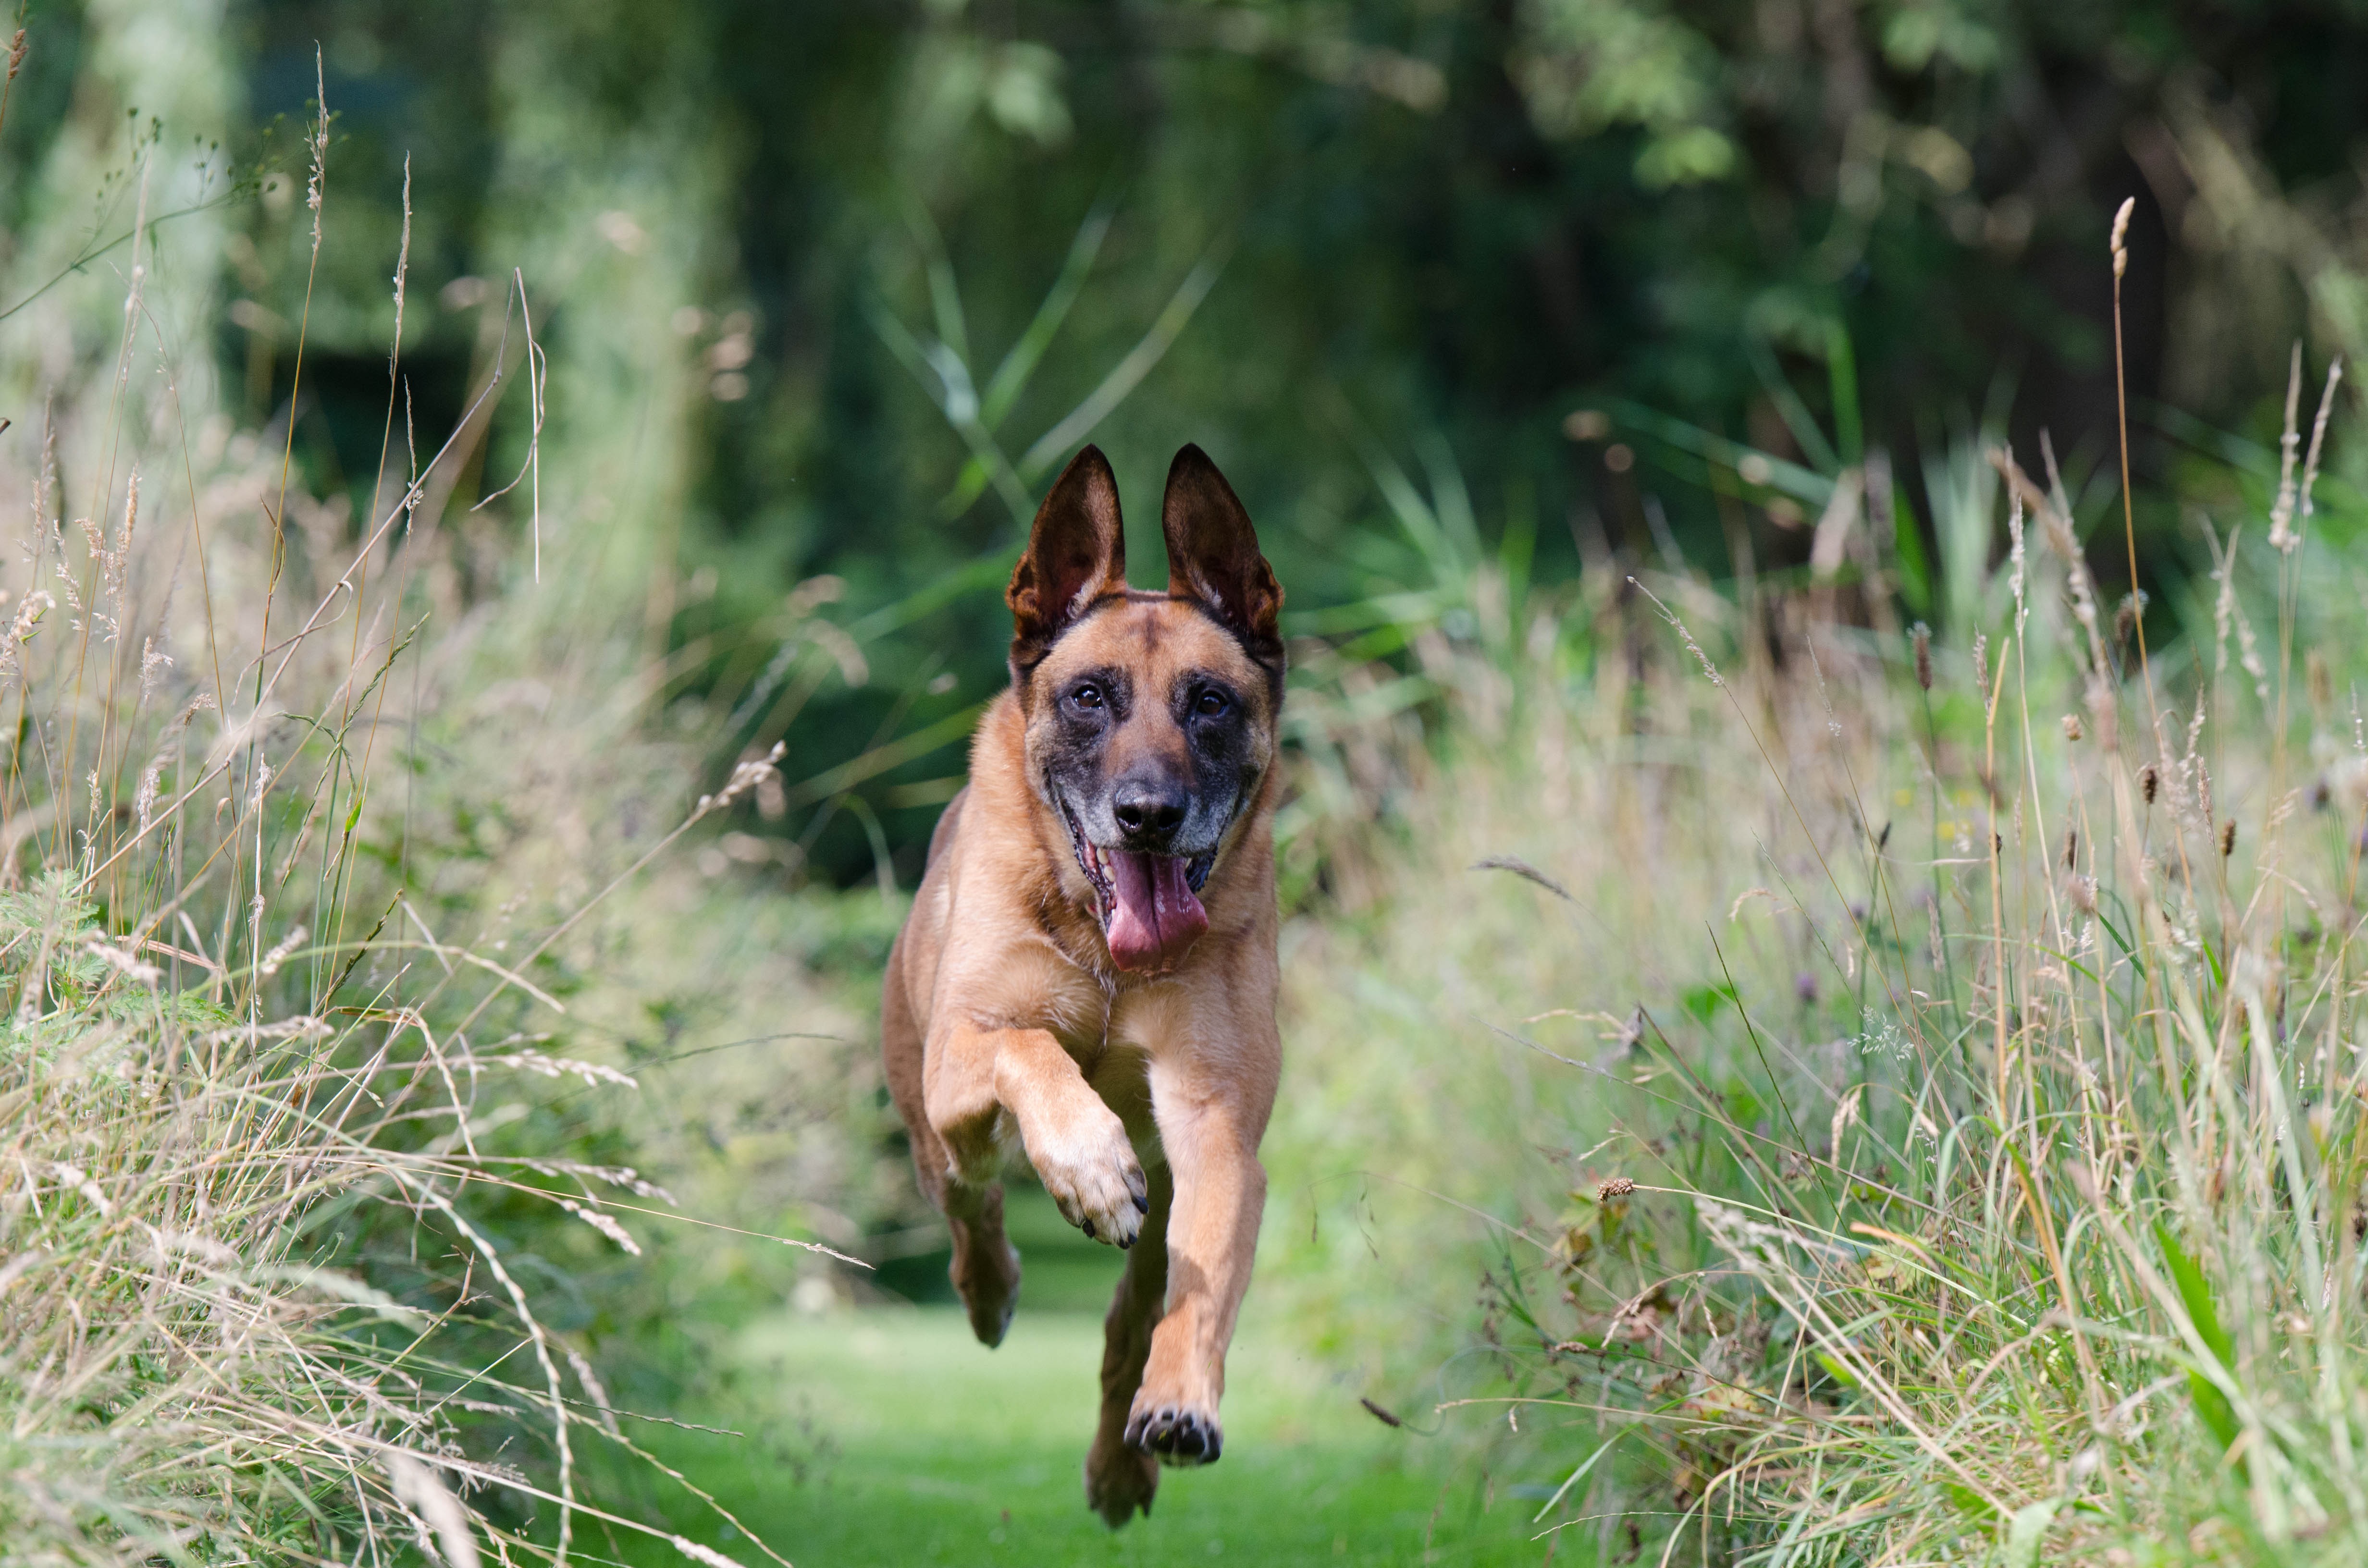
grass, dog, summer, green, mammal, garden, happy, vertebrate, approach, obedience, grasses, belgian shepherd dog, sch fer dog, motion recording, running dog, malinois, belgian shepherd malinois, retrieve, dog and garden, dog like mammal, lycaon pictus